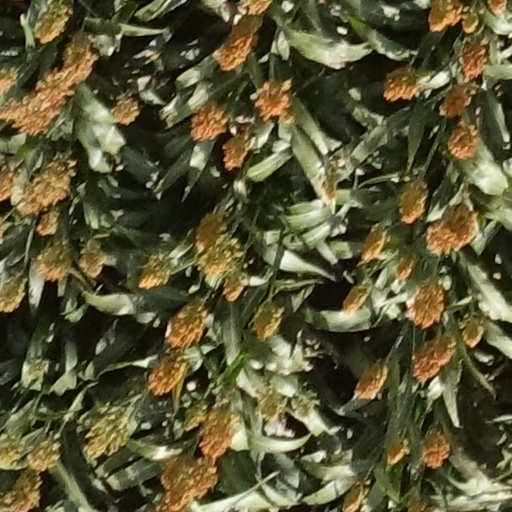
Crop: sorghum